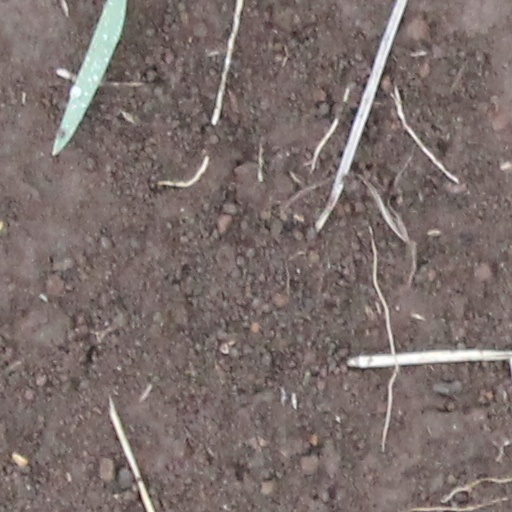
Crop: wheat